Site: brandenburg
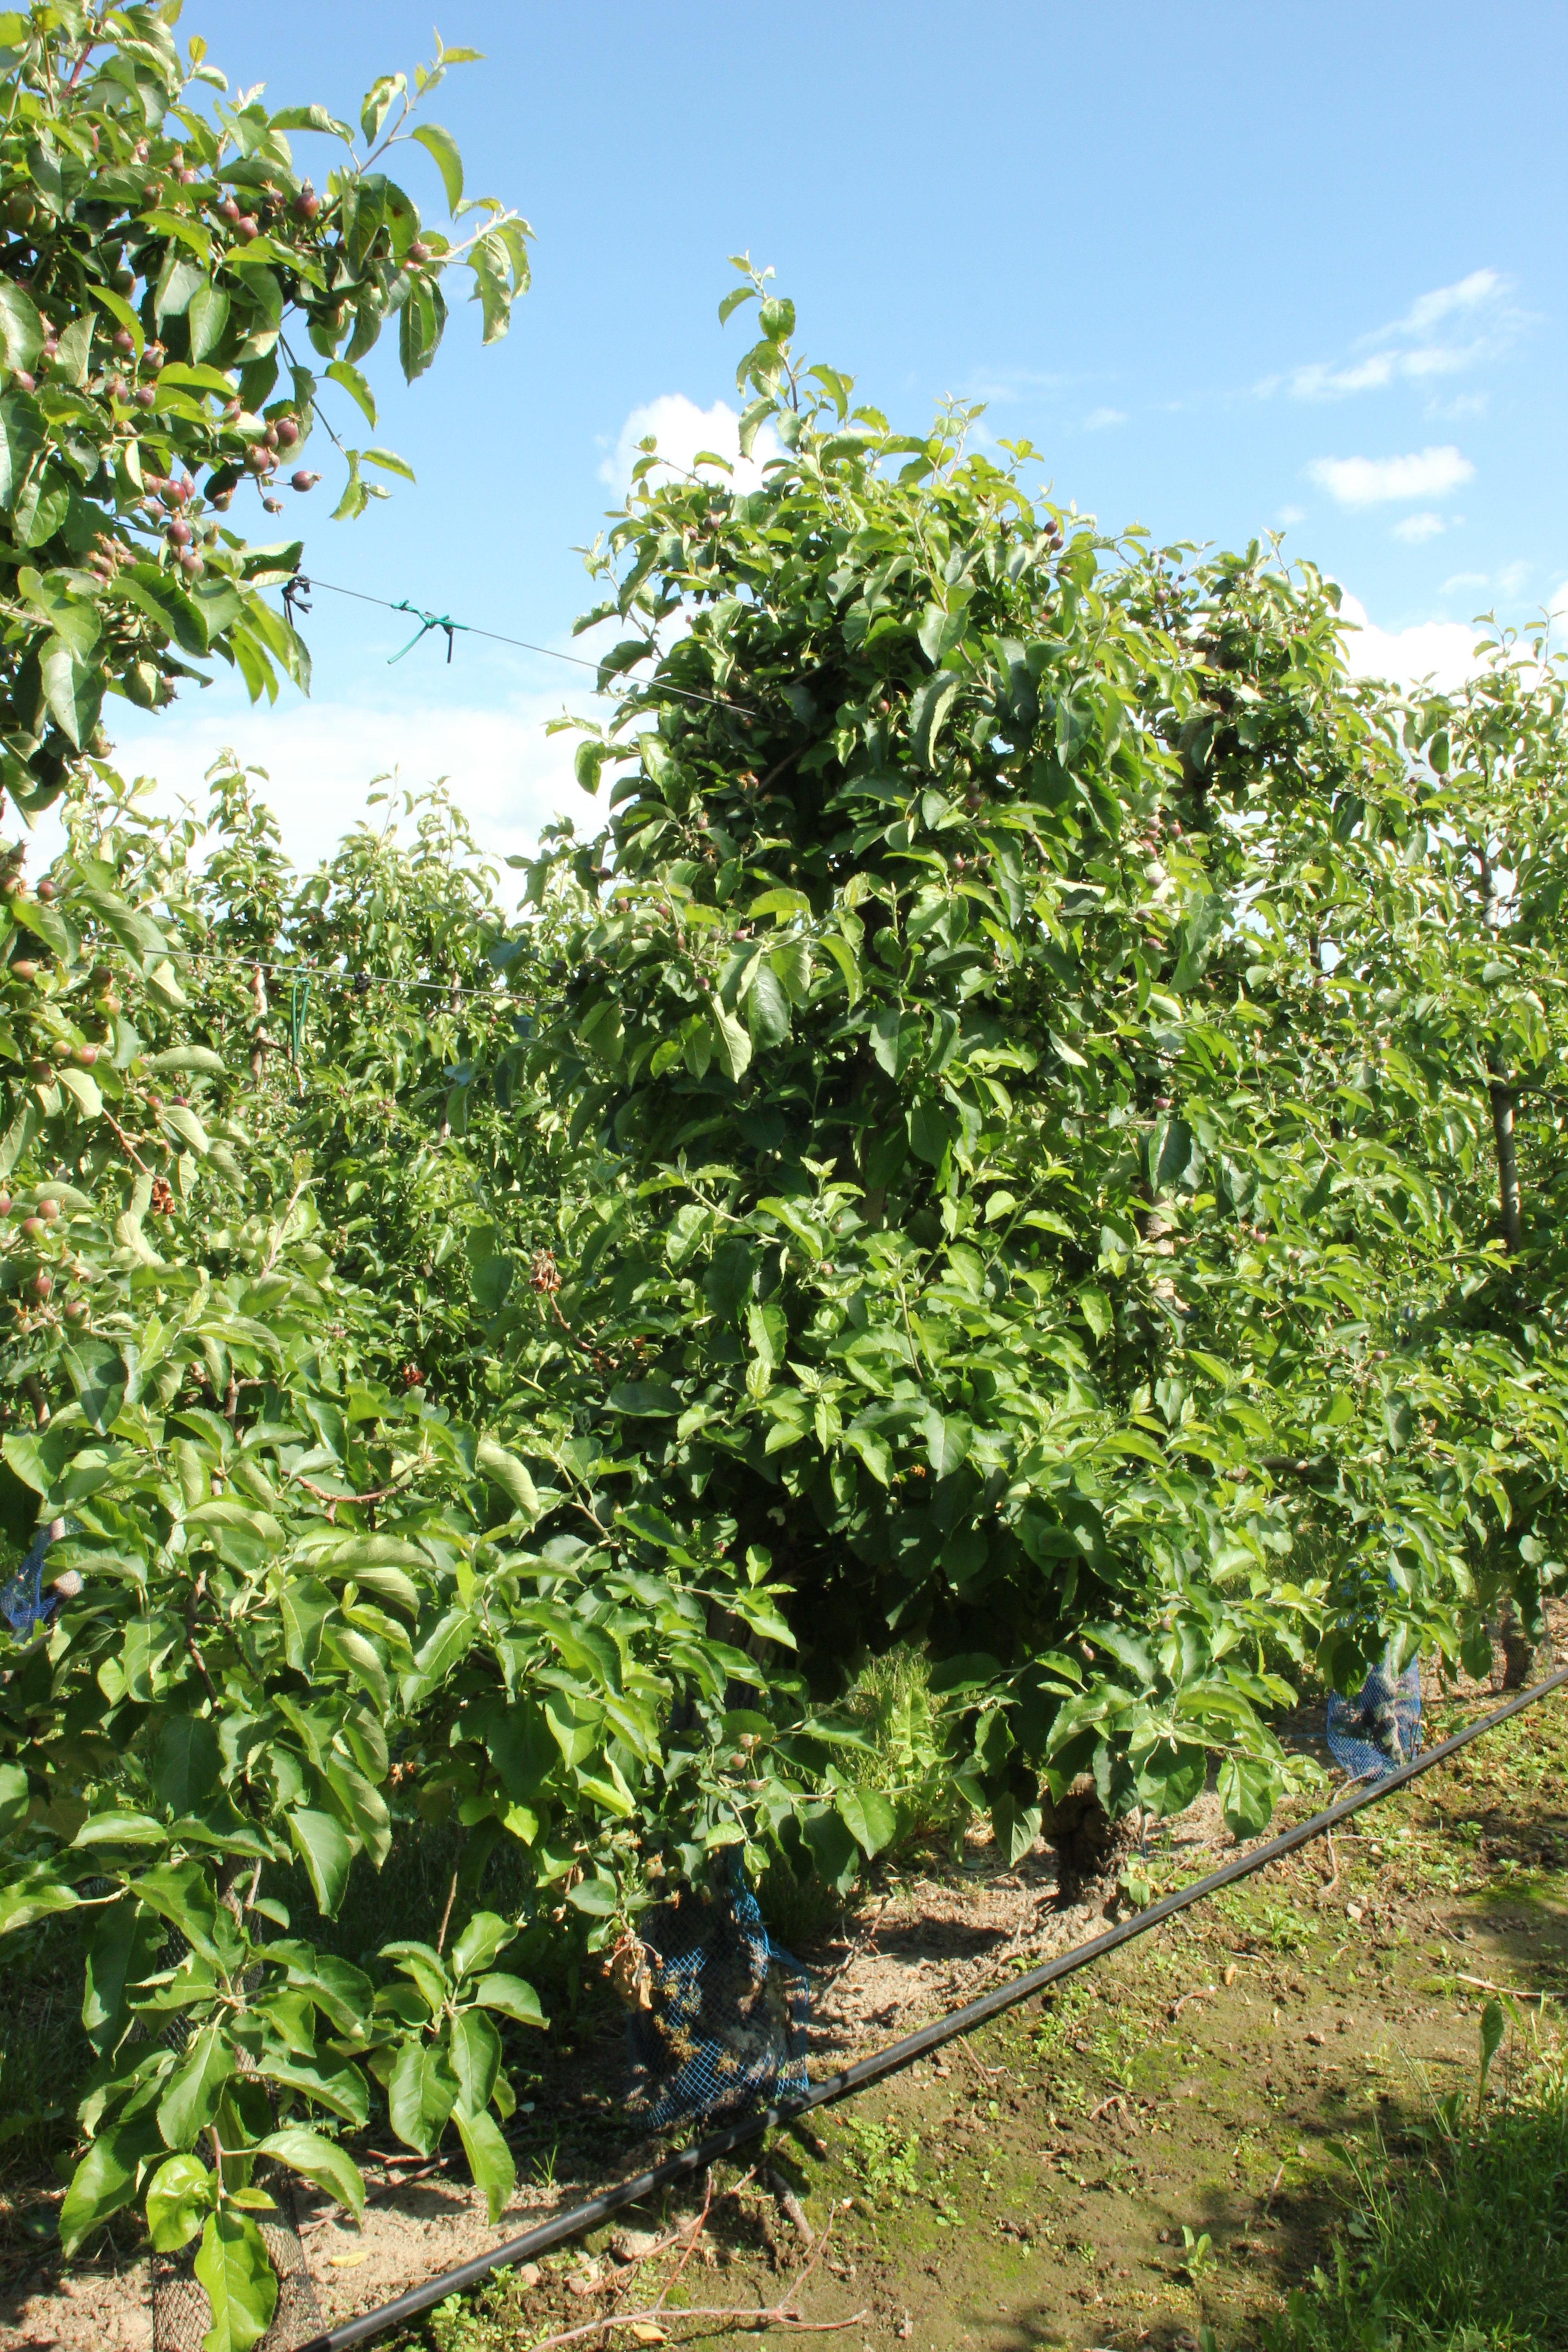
Growth stage (BBCH 72): Development of fruit